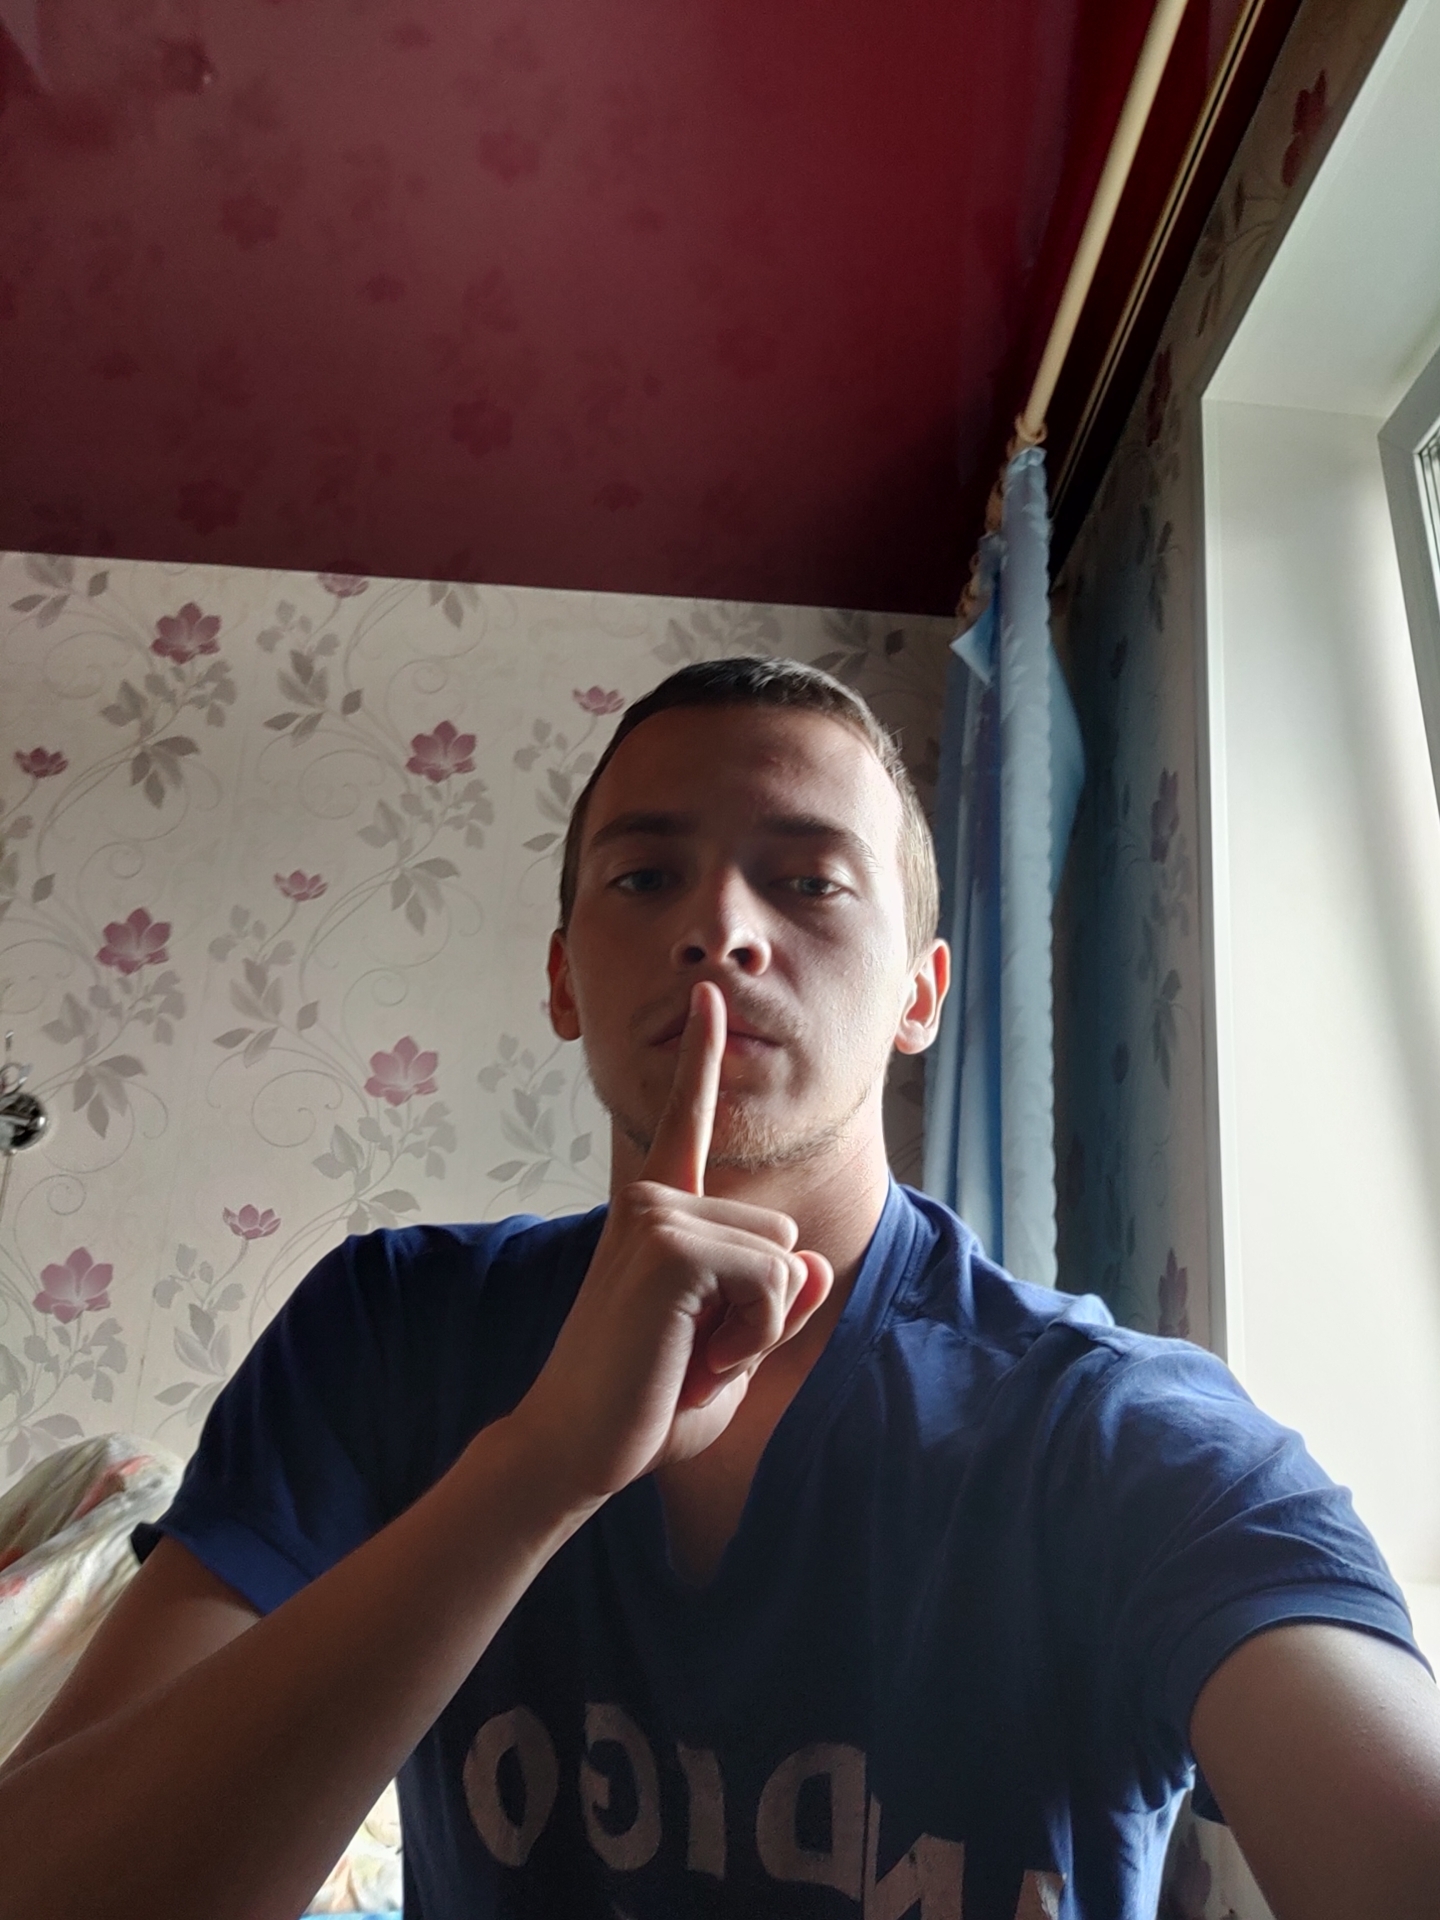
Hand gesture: mute